2005 Ashes series

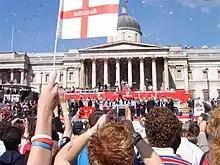
The victorious England team received a ticker-tape reception the day after the series concluded.

Australia dismissed Pietersen at the beginning of the morning's play, edging a full outswinger from Lee through to wicket-keeper Adam Gilchrist, leaving England at 241/5; however, an unbeaten century partnership from Andrew Flintoff and Geraint Jones took England's score to 344/5 at lunch.